Why Marriage Matters

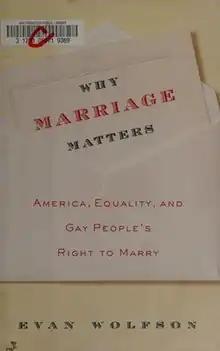
Cover of the first edition

Why Marriage Matters: America, Equality, and Gay People's Right to Marry is a 2004 book by Evan Wolfson in which the author advocates the legal recognition of same-sex marriage. It was published by Simon & Schuster.